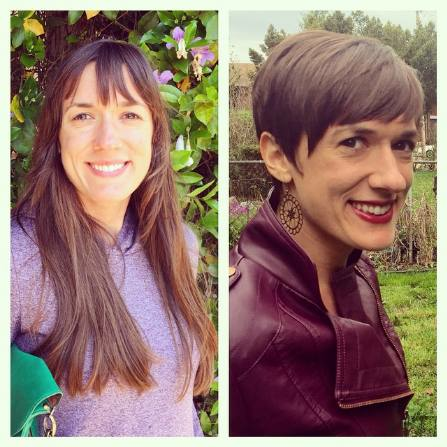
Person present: Yes